Pentax K-mount

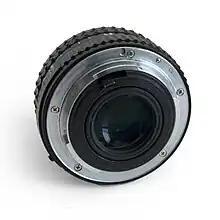
Pentax A 50 mm lens displaying the K-mount

The K-mount is derived from the original K-mount. It allows the lens's aperture to be set by the body, and thus permits shutter priority and program auto exposure modes. It was introduced in 1983, and is supported by A-series and P-series bodies; Pentax lenses that support it are marked 'SMC Pentax-A'. It is completely backward-compatible with the original K-mount.